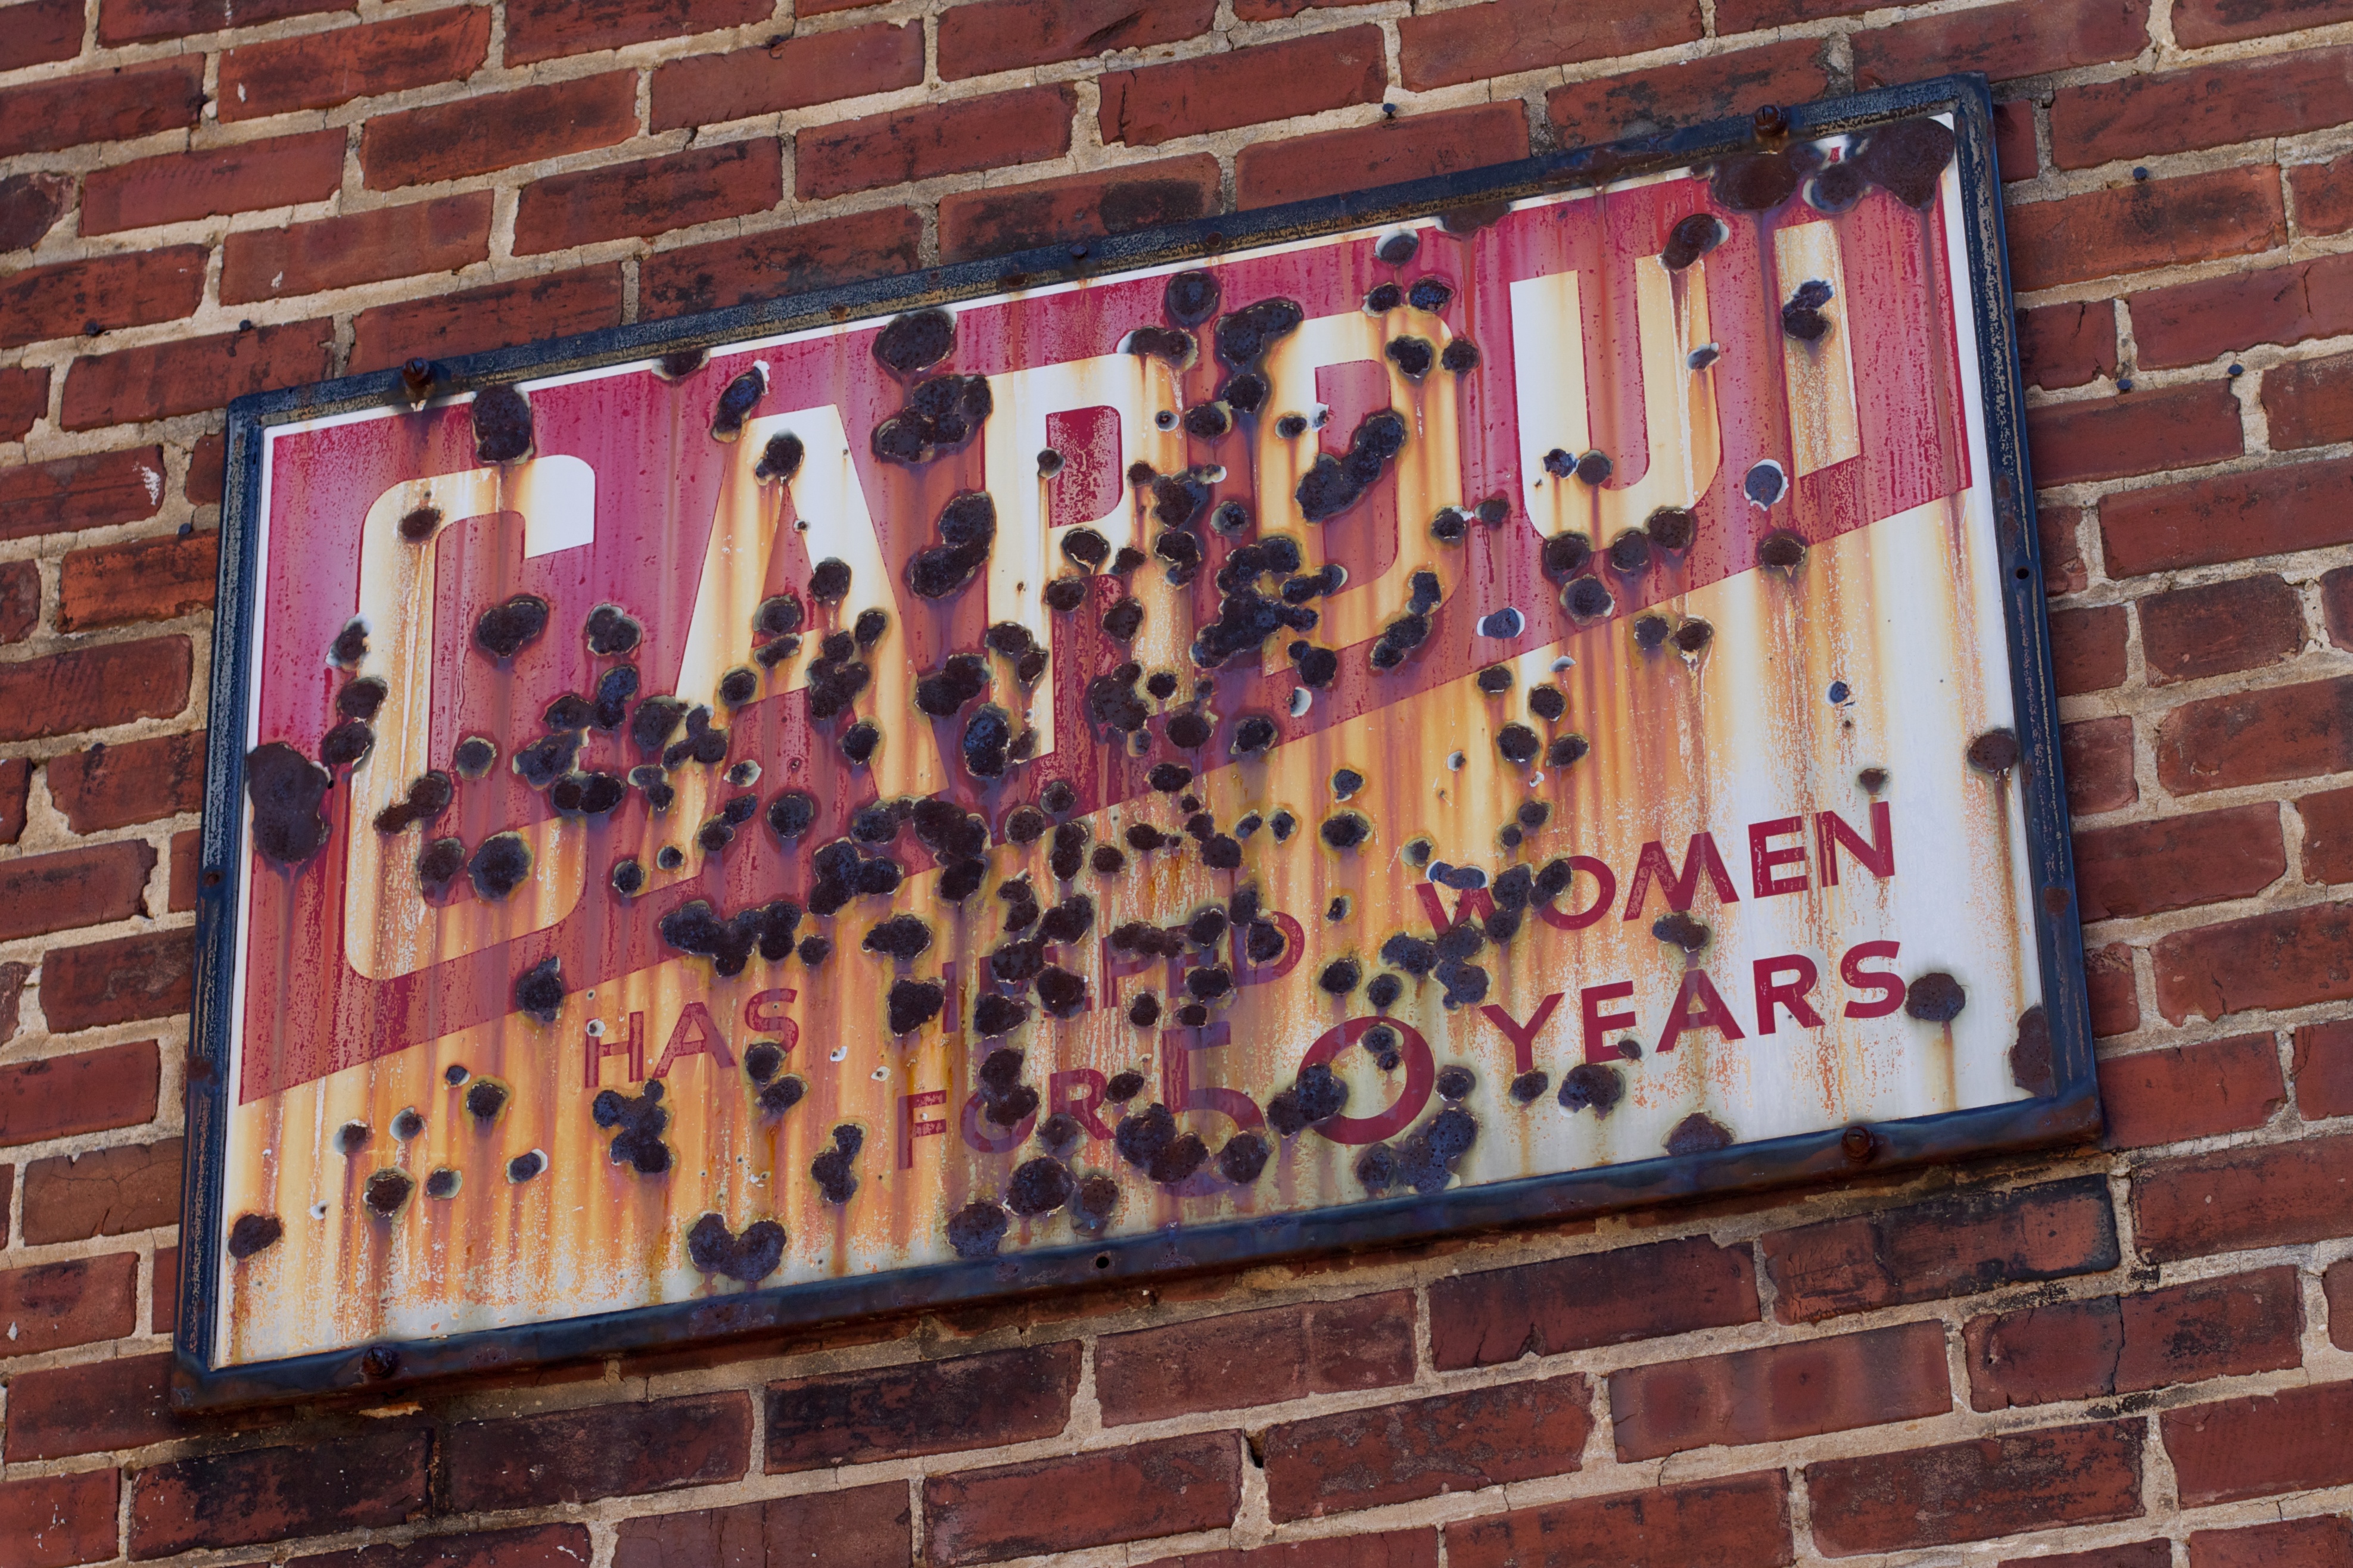
wall, advertising, sign, color, graffiti, signage, art, mural, odyssey, urban area